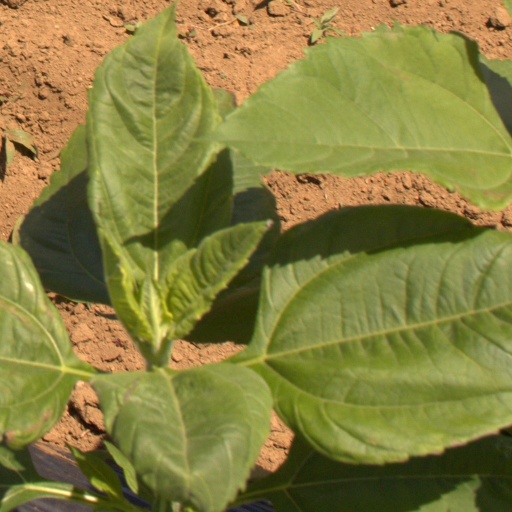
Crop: Jerusalem artichoke